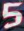
Number: 5